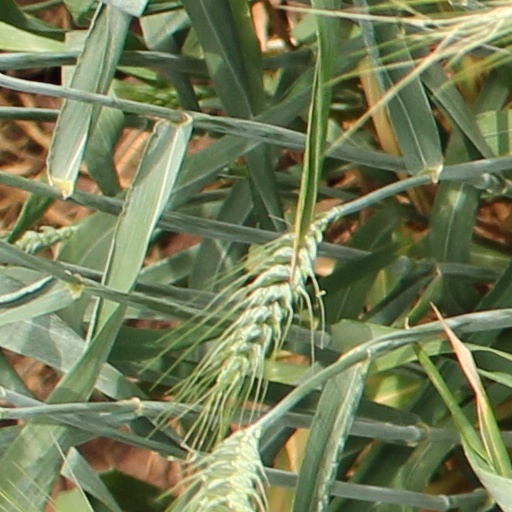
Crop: wheat